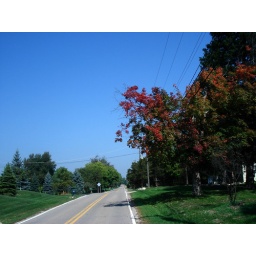
These will be bare branches when the rest of the trees change colors in Mount Vernon, Michigan.